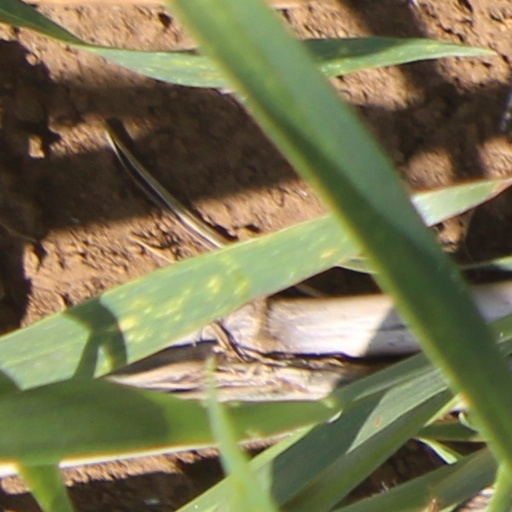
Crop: wheat